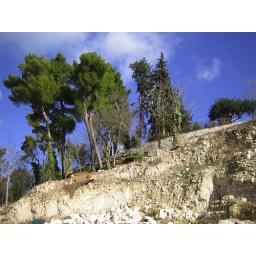
Remains of stone walls are visible in the side of the cliffs.